Lutheran Theological Southern Seminary

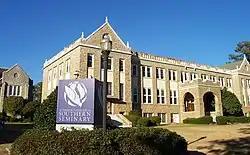
Beam Hall at LTSS

LTSS was founded in 1830 to help serve the needs of educating pastors for Lutheran Churches in the South. John Bachman was the first to call for the formation of a seminary, and LTSS owes much of its existence to his impassioned call for a place to educate future pastors. Originally, the campus was located in Pomaria, South Carolina. The first class graduated in 1834 and consisted of one person, Fredrick F. Harris. Harris was not awarded a degree, but was later ordained and thus is considered to be the first "graduate" of the seminary. The first people to receive degrees were William Berly, Elijah Hawkins, and P.A. Strobel, all of whom graduated in 1836.